Timeline of the Euromaidan

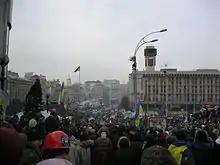
200,000 activists protest against the anti-protest laws on 19 January in Kyiv

Chief of the Security Service of Ukraine (SBU) Oleksandr Yakymenko invited experts from the Russian Federal Security Service (FSB) to advise in how to disperse of the protests; said Batkivshchyna MP Hennadiy Moskal, who acted as Deputy Chairman of the SBU in 2007. Citing sources within the SBU, he said that recommended was the use of debilitating gases and aerosols. Later, Russian liberal-democratic politician Boris Nemtsov was barred entry into the country by border services. Over 10,000 remained in Maidan overnight.